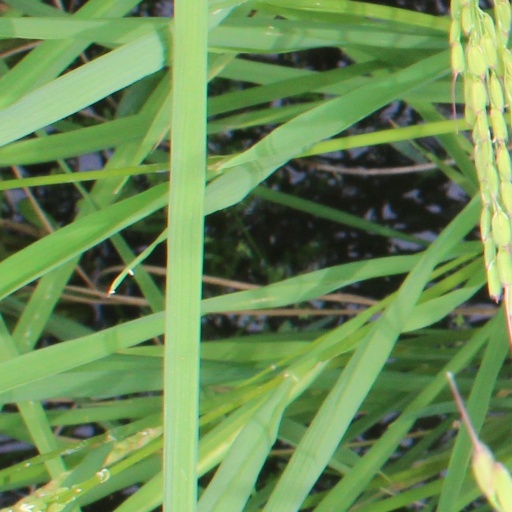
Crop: rice